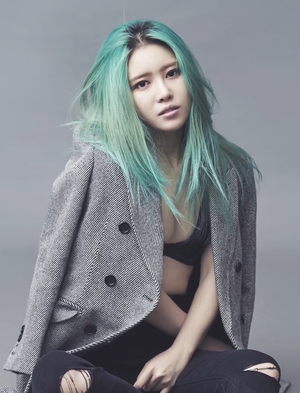
Shin Su-ran, aussi connue par ses noms de scène Elena et Baily Shoo, mais surtout par juste son prénom Suran, est une auteur-interprète et productrice sud-coréenne. Elle a débuté en tant que membre du duo Lodia le 9 juillet 2014 avec le single "I Got A Feeling". En 2017, elle apparaît dans les épisodes 93 et 94 de King of Mask Singer sous le nom "Skip to the End, Hello".